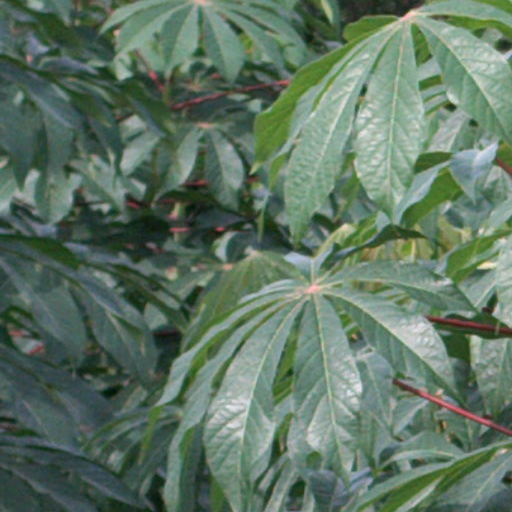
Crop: cassava